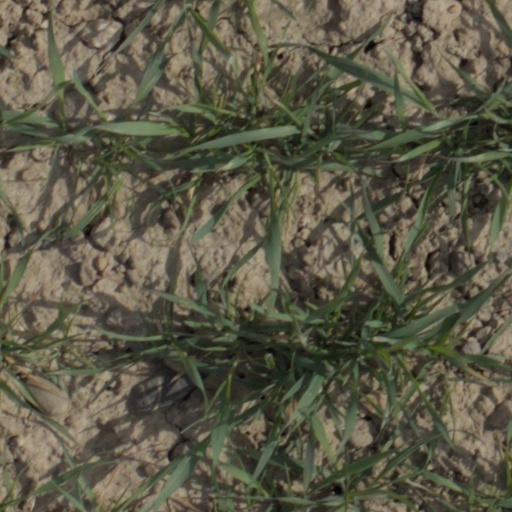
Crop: wheat